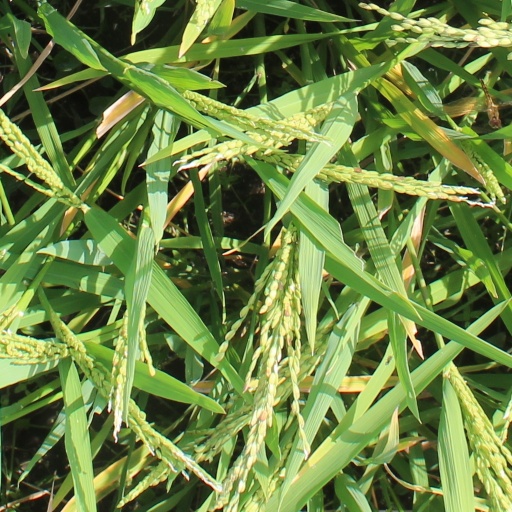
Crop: rice